The Jackals

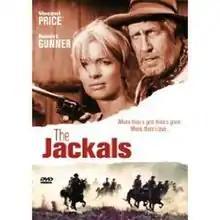

The Jackals is a 1967 DeLuxe Color Western film released by 20th Century-Fox and filmed at Killarney Film Studios in South Africa. A remake of 1948's "Yellow Sky", it stars Vincent Price as a South African prospector named Oupa (grandpa) Decker and contract Fox star Robert Gunner. The film was the last directed by Robert D. Webb.